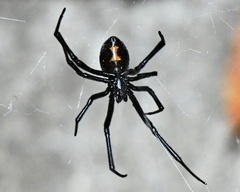
Species: Lactrodectus_hesperus